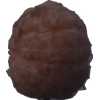
Label: orange_peeled